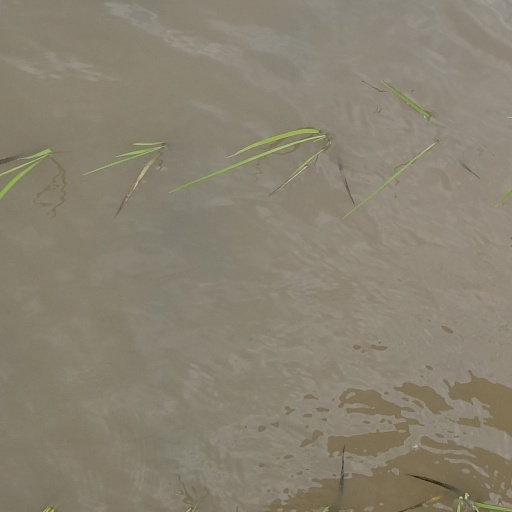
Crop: rice